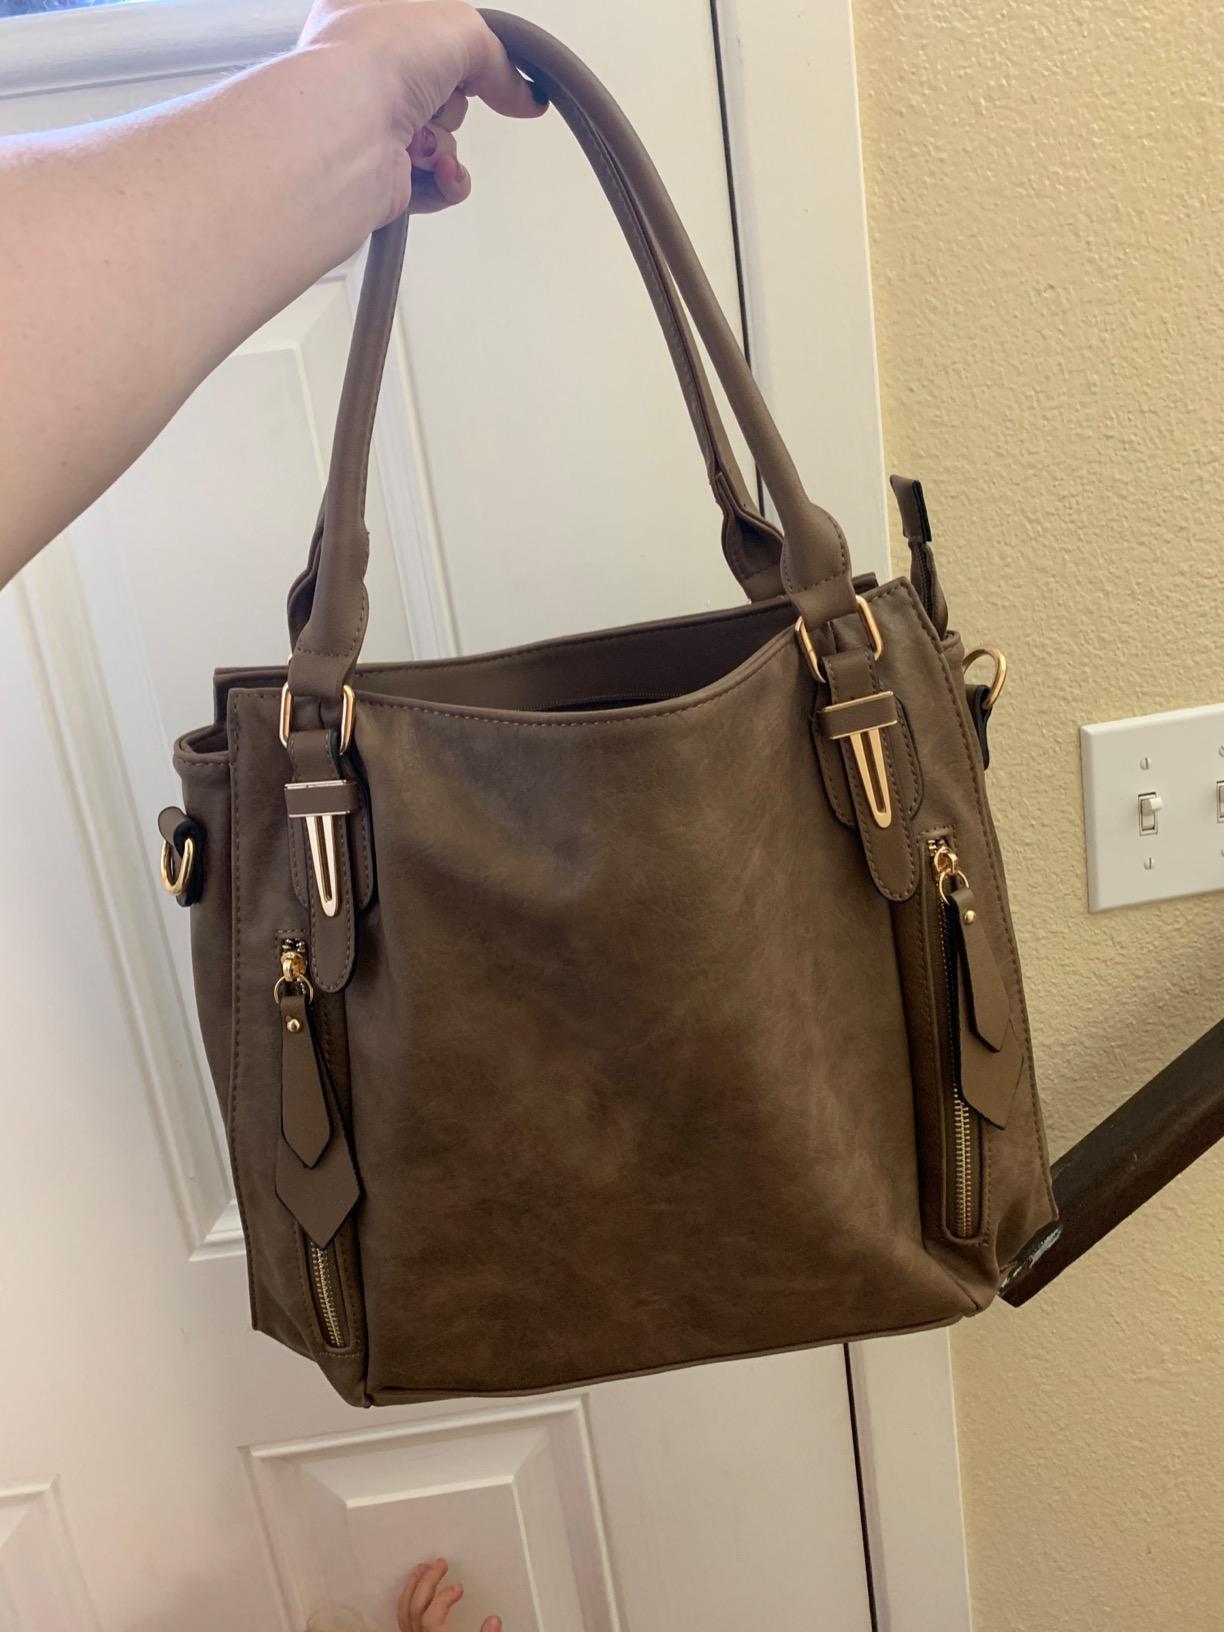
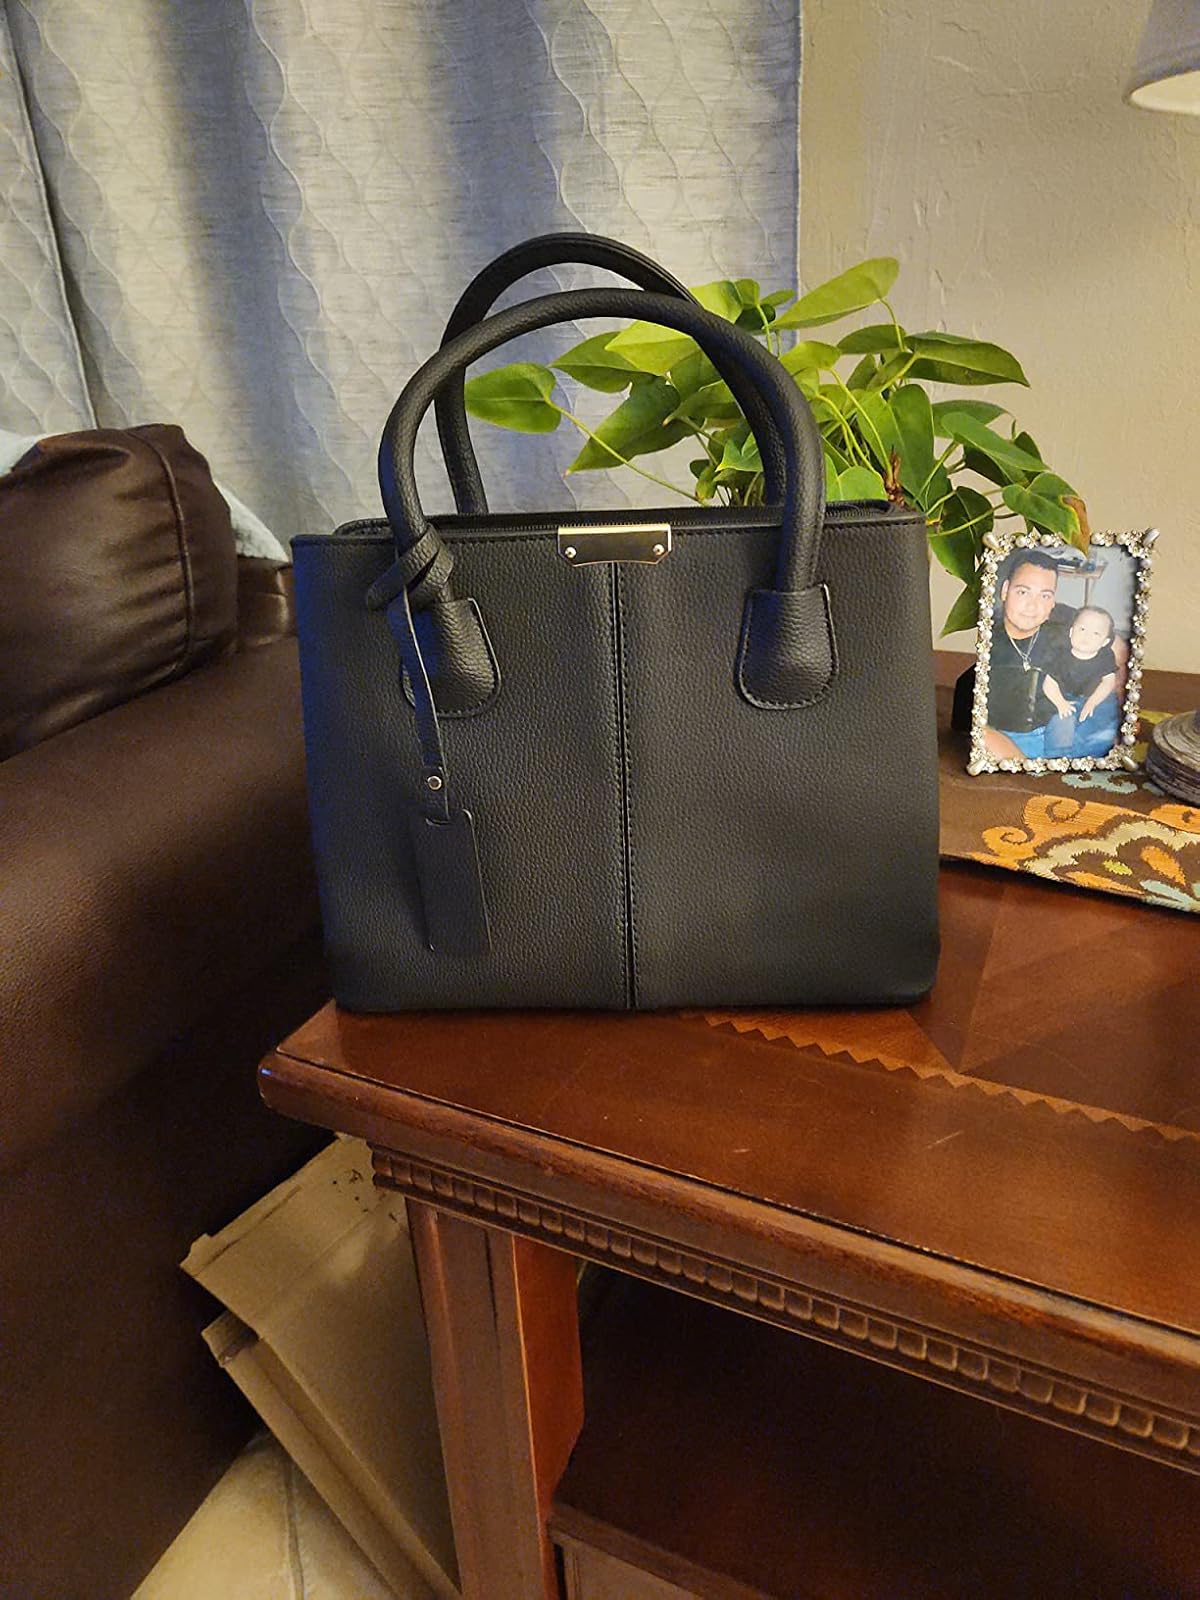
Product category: accessories_handbag
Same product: no